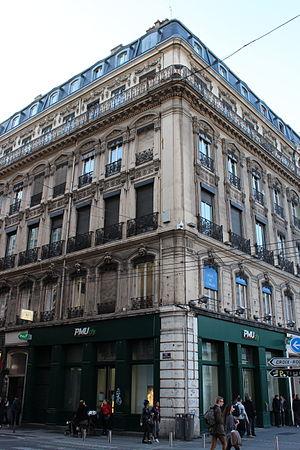
Maison Place des Terreaux à Lyon, architecte Frédéric Giniez.
Frédéric Giniez, né le 22 octobre 1813 à Lunel et mort à Lyon le 10 mars 1867, est un architecte français.